Cattle trespass

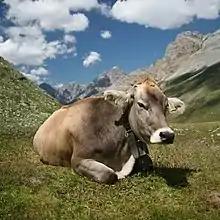
Cattle trespass includes (but is not limited to) straying cattle.

Although the name of the tort refers to cattle, the tort encompasses a wide array of livestock, including horses, oxen, sheep, pigs, donkeys, goats, fowls, geese and ducks. It also has been suggested academically that it would include peacocks, turkey and tame deer. However it does not apply to either dogs or cats. Numerous different reasons have been suggested as to why dogs should be exempt, none of which are entirely satisfactory.